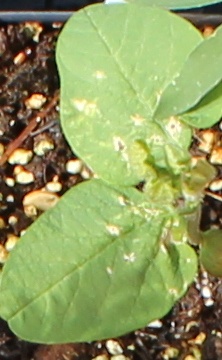
Label: Soybean